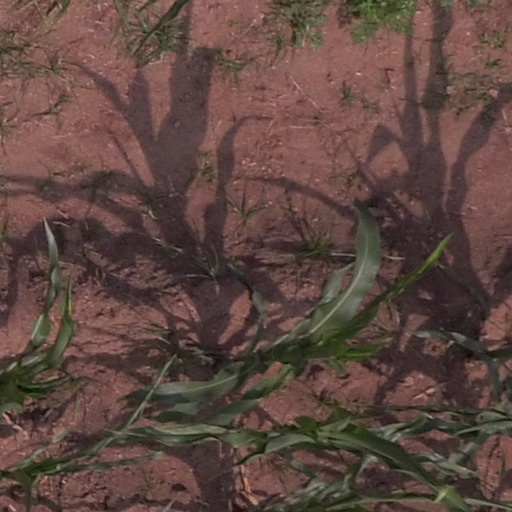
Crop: maize; corn